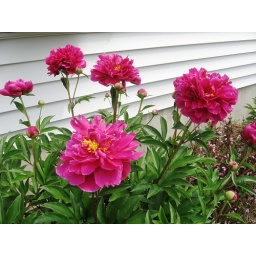
perking up their full pink heads above the whitewashed wall